Juksun Food Village

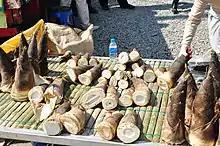
Juksun - Bamboo shoots

Juksun Food Village located in Damyang, South Jeolla Province, South Korea, is a Korean food-themed street. Juksun means bamboo shoot. This was selected as one of the food-themed streets in 2013 along with Snow Crab Street in Yeongdeok, and Myeongdong-style Dakgalbi street in Chuncheon. This is part of the food tourism campaign which includes promoting food streets, themed food tours on train travels, Korean traditional alcohol, farms, locals, and market for specific regions based on local ingredients including seasonal food.